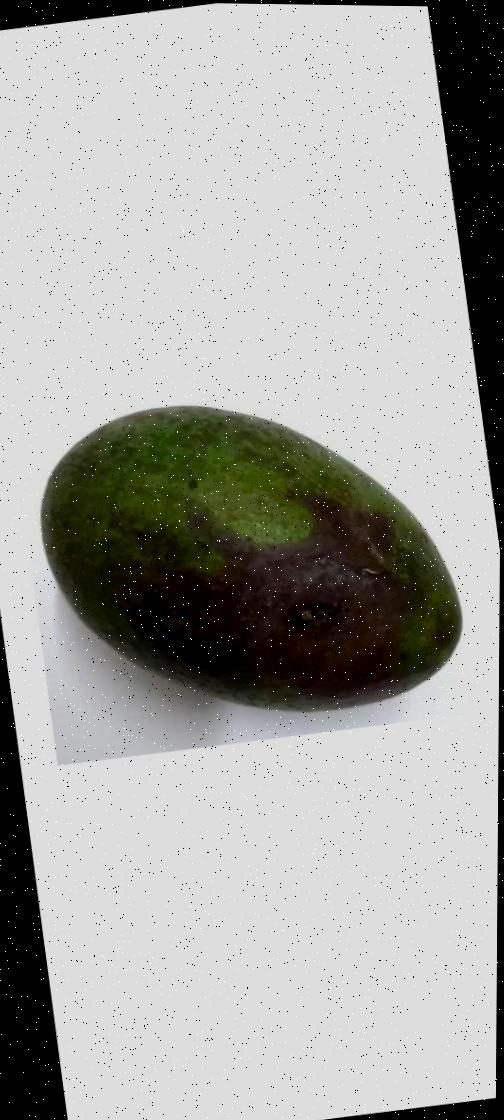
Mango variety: Ashshina Zhinuk